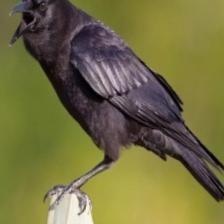
Species: CROW
Scientific name: CORVUS